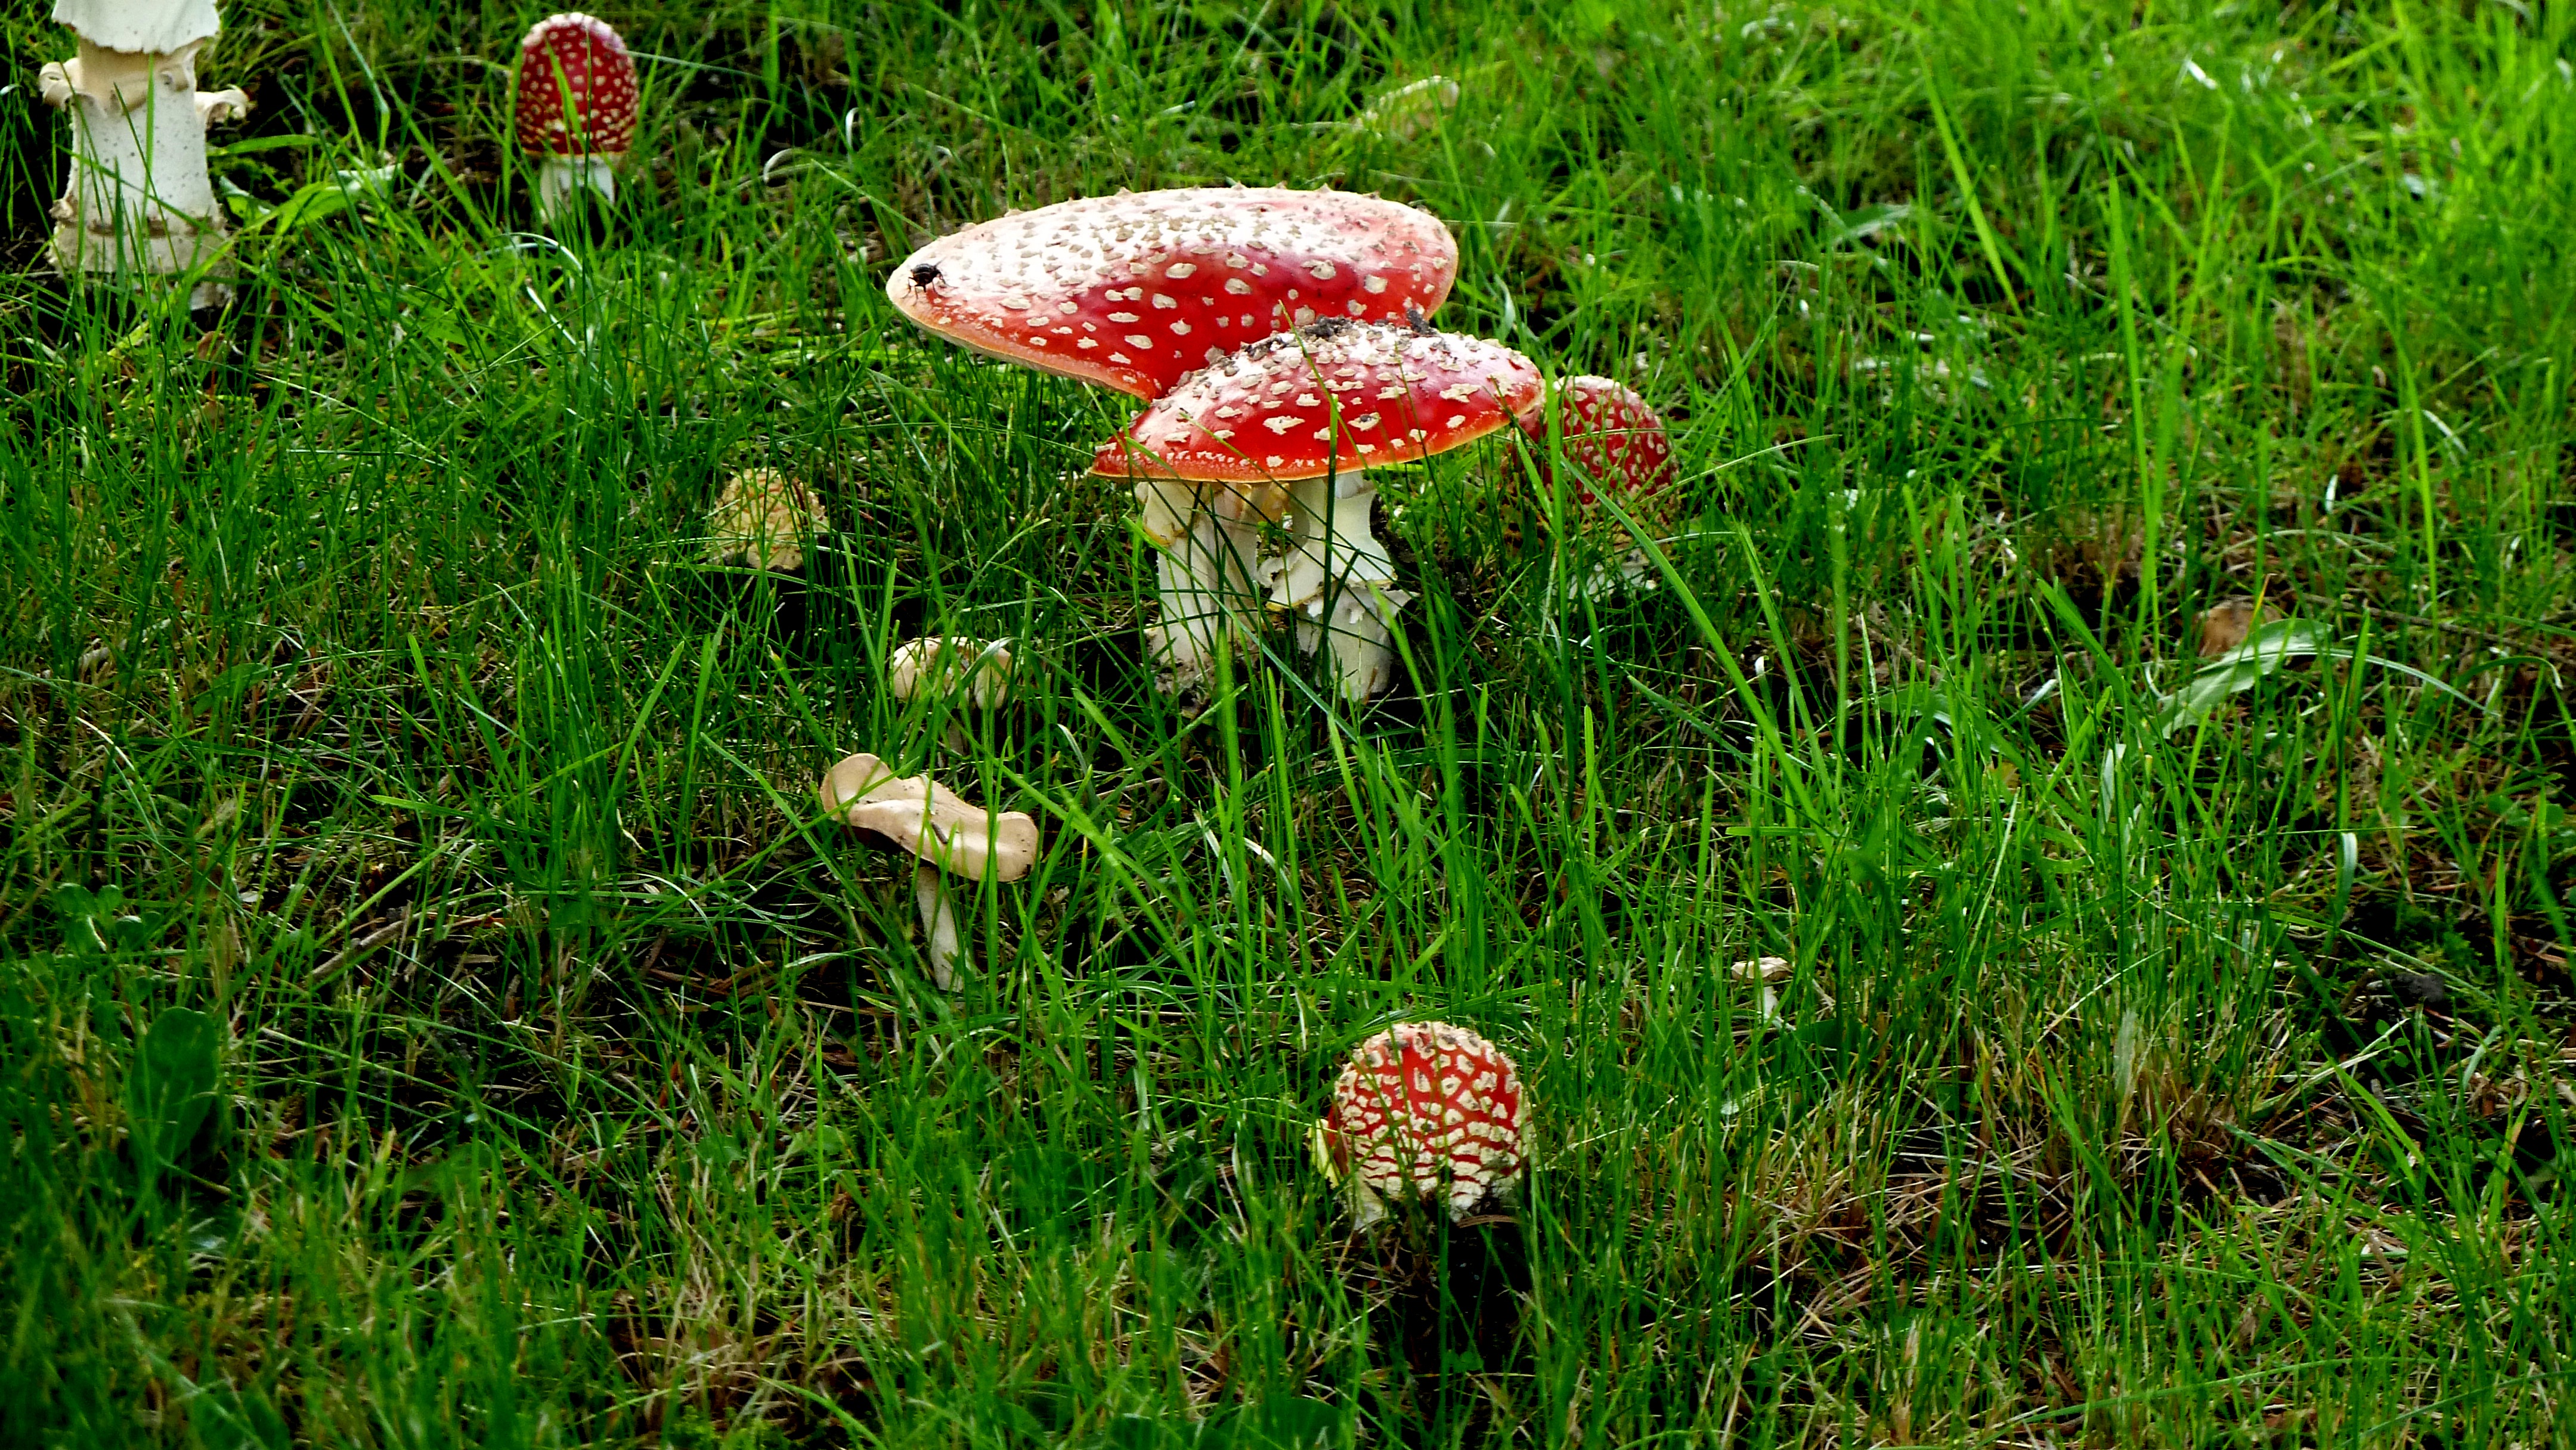
nature, forest, grass, lawn, meadow, prairie, leaf, flower, green, red, autumn, botany, mushroom, flora, fungus, mushrooms, toxic, woodland, habitat, agaric, matryoshka, natural environment, grass family